Berthold von Bernstorff

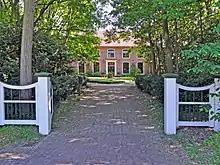
Rijsbergen estate

Schiermonnikoog would remain in the family. The Netherlands made several attempts to buy the island, however the family refused to sell. During World War II, it was owned by , his grandson. In July 1945, after the liberation of the Netherlands, the island was seized by the Netherlands as enemy property.